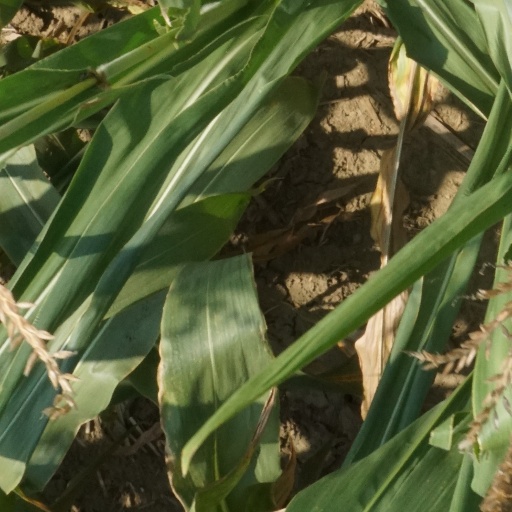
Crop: maize; corn